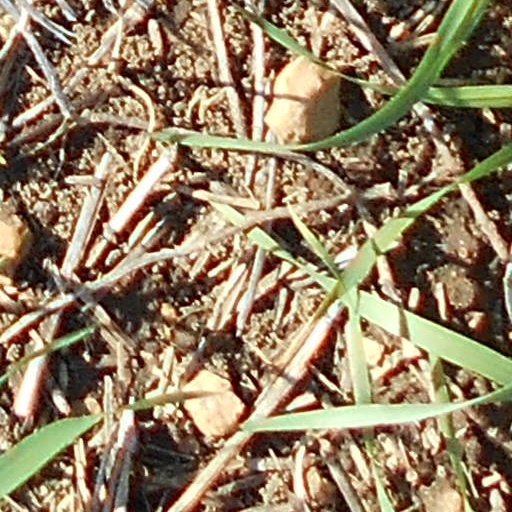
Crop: wheat